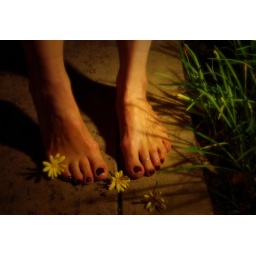
B is for barefeet on the bare ground in the bare night. Brrrrr!